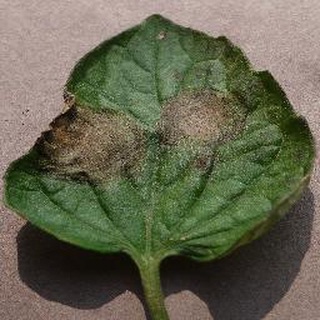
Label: tomato_late_blight